No Boats on Bannermere

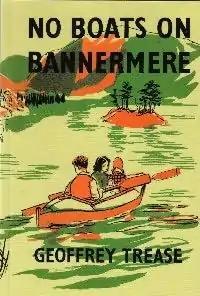
First edition cover

No Boats on Bannermere is a 1949 children's novel by Geoffrey Trease, and the first of his five Bannerdale novels. They are school stories set in Cumberland, in the Lake District.